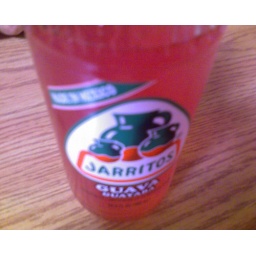
Apparently, I make the new boy feel too white because I can order food in a Mexican restaurant... :-P